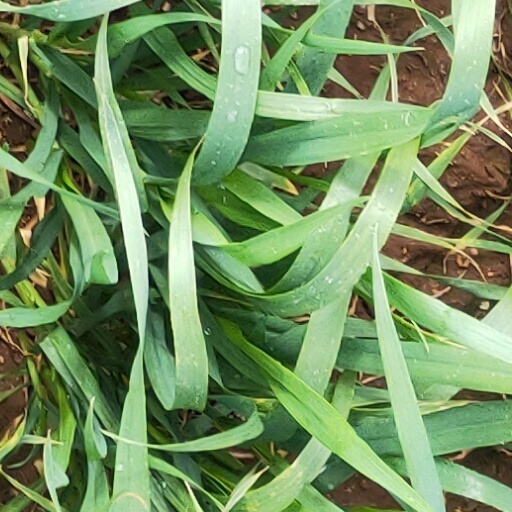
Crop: wheat